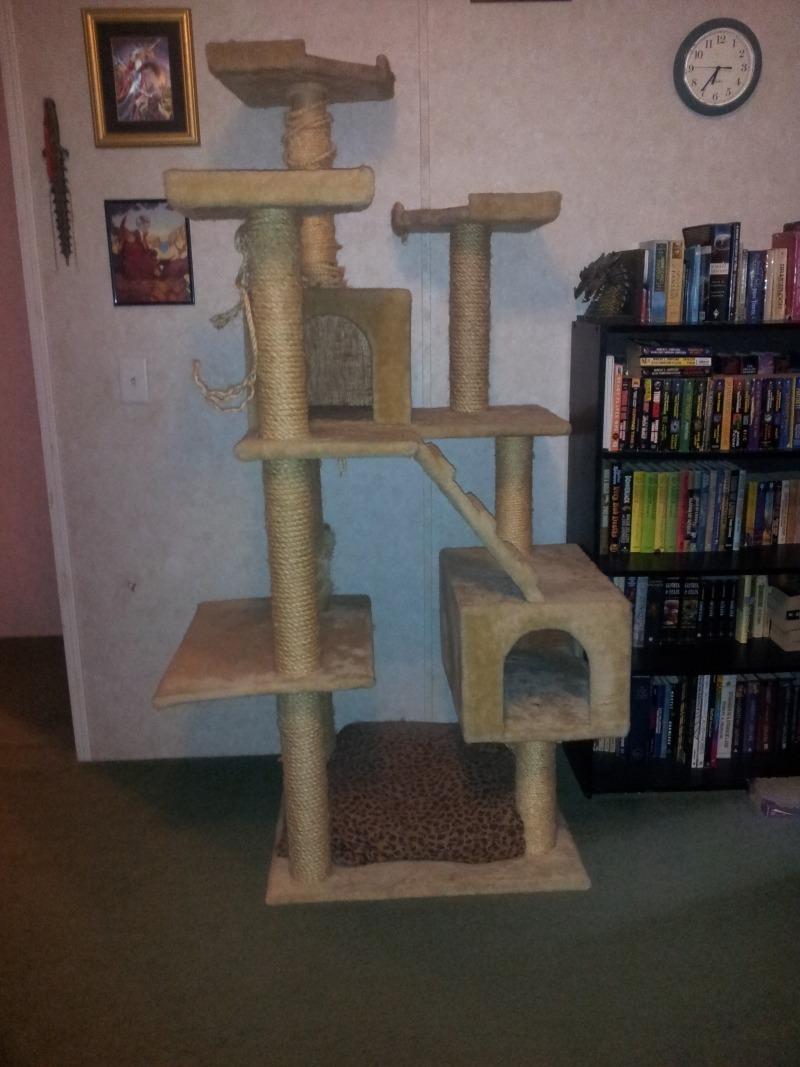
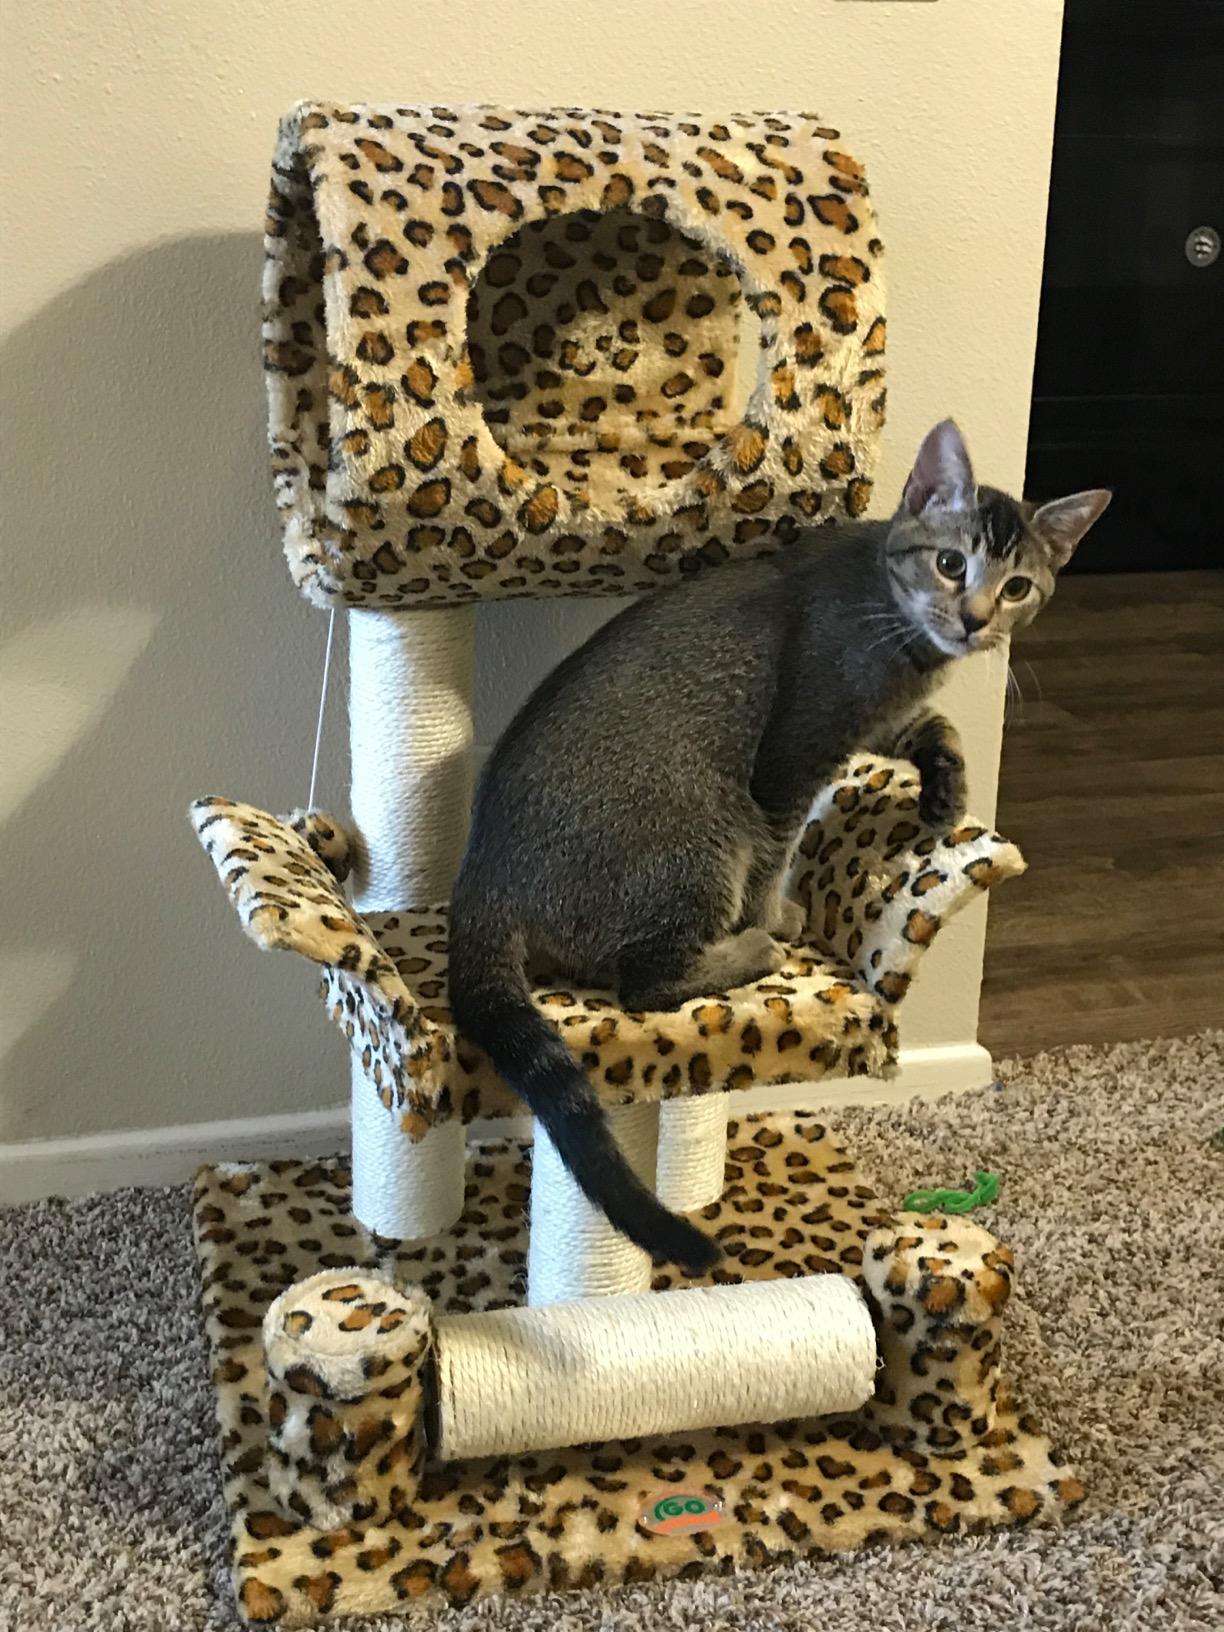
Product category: items_cat tree
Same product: no